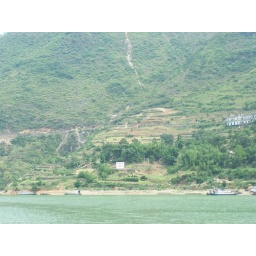
farm on side of hill - sign in center also marks where water will rise